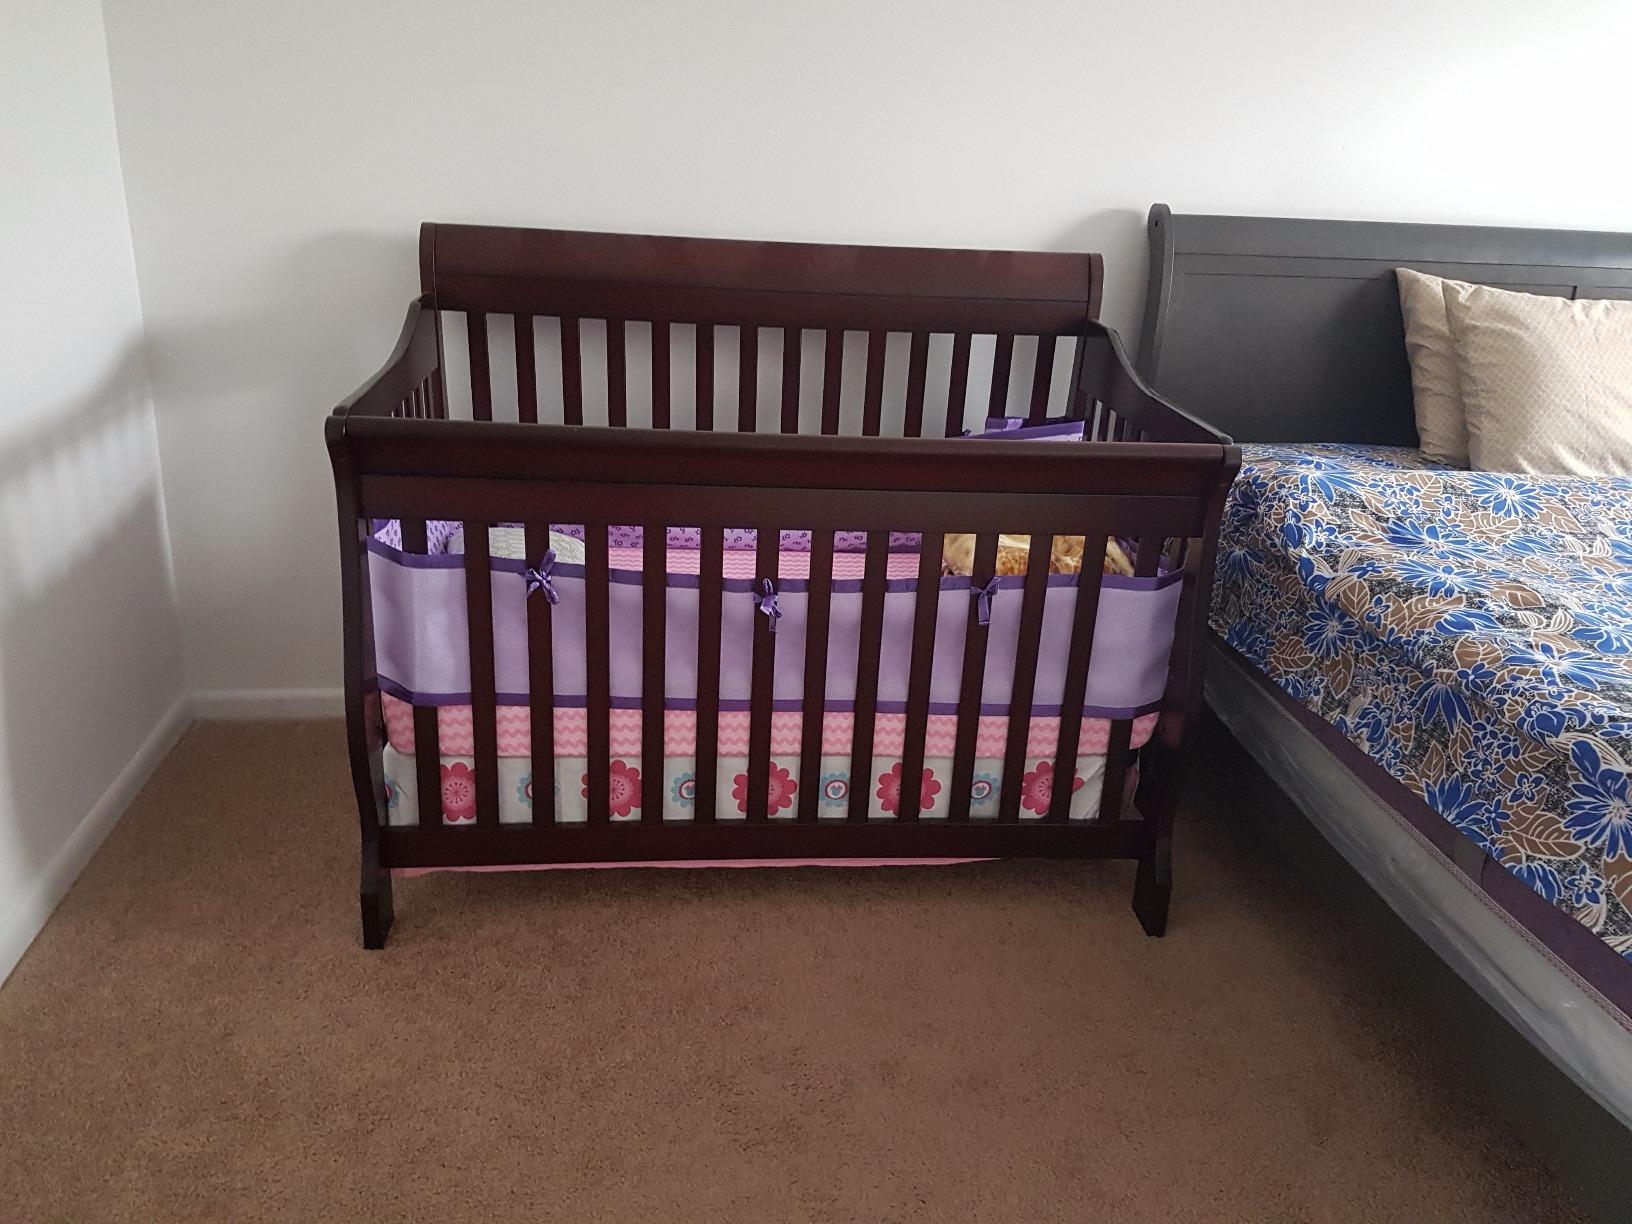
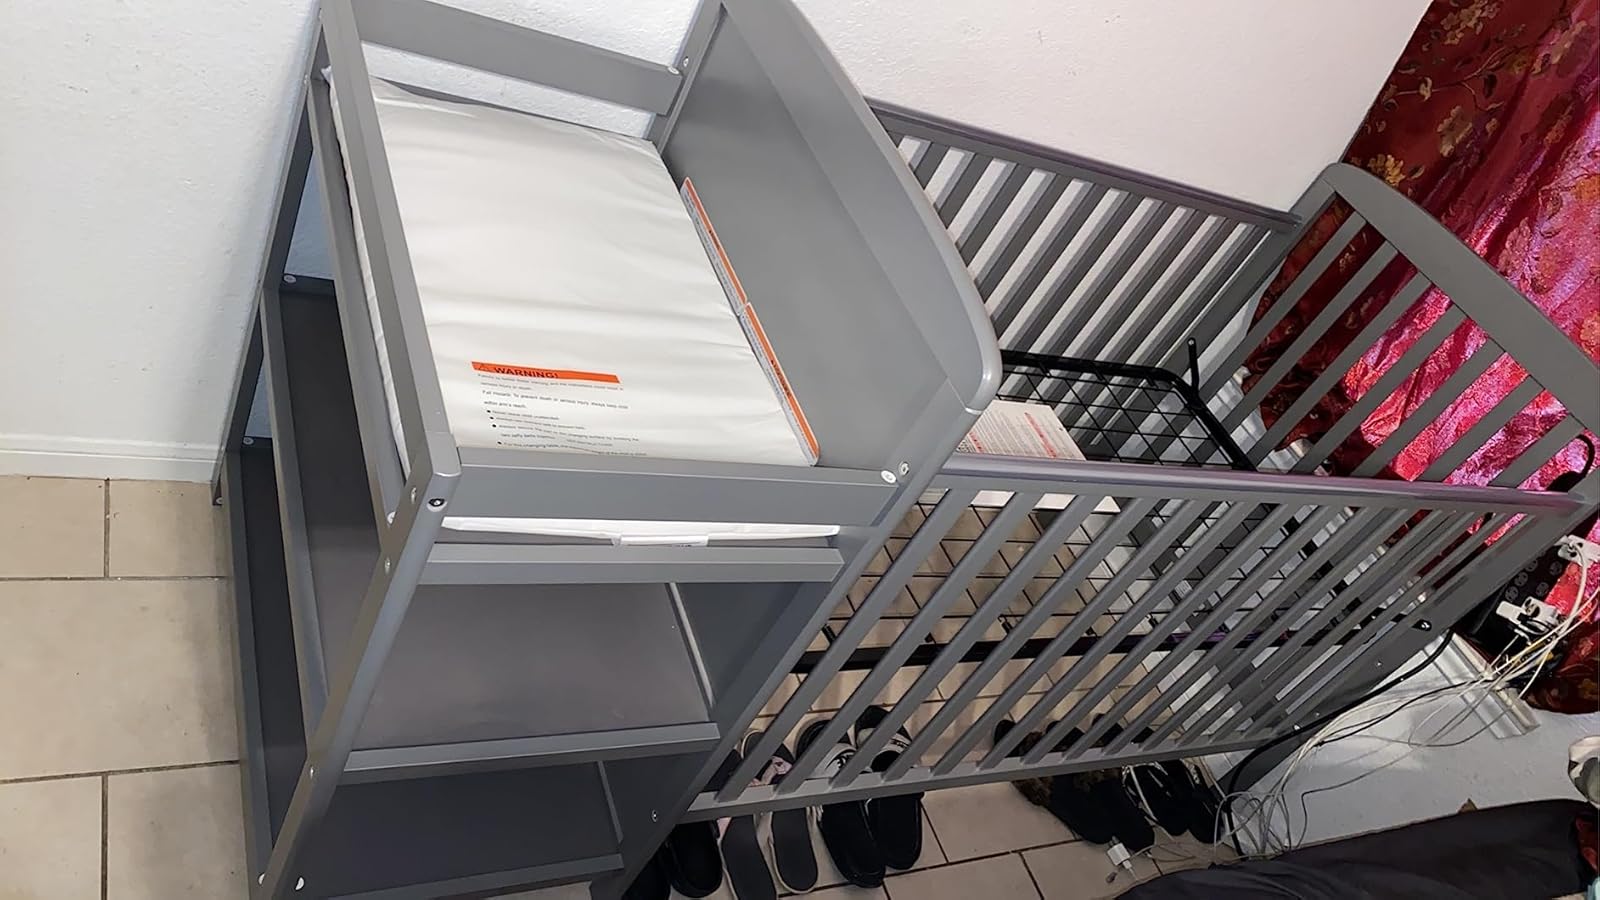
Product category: products_crib
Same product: no